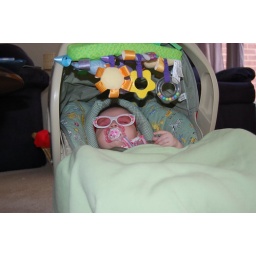
Cool shades in the car seat - 2